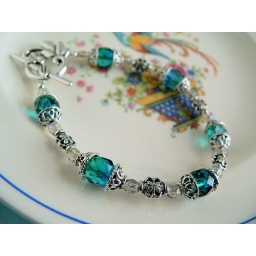
Czech glass beads in blue-green tones, silver-plated pewter Bali-style caps and butterfly beads, with a silver-plated pewter floral toggle.